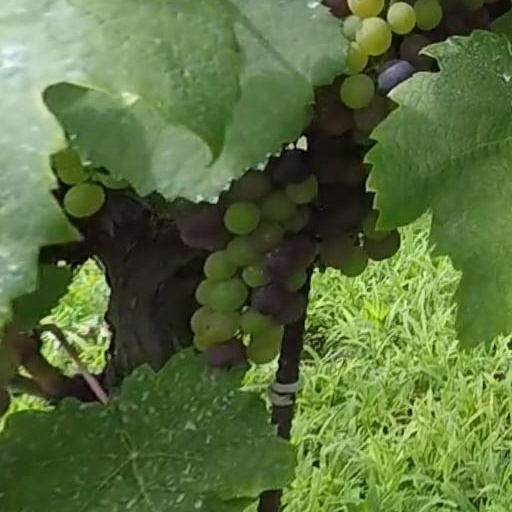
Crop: grape